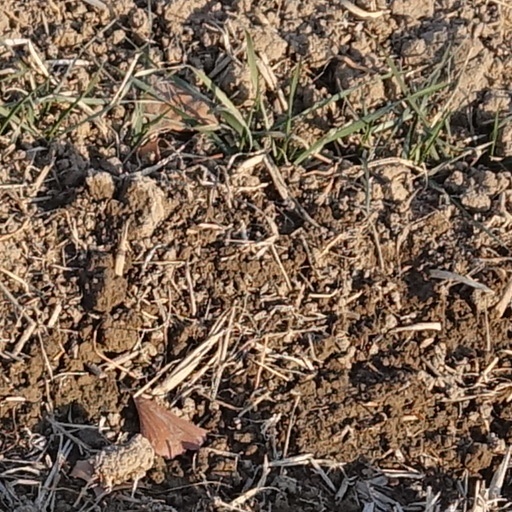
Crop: wheat